Alan Rogers (football manager)

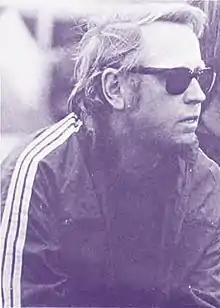

Albert Garnet I. M. M. Rogers (20 October 1923 – 25 August 2022), better known as Alan Rogers, was an English football manager who was Head-Coach of Persepolis F.C. between 1971 and 1974. Persepolis F.C., an Iranian football club then played in the Takht Jamshid Cup.